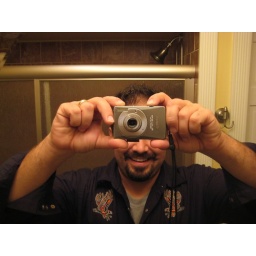
Self portrait in the Crowes bathroom mirror